Ochre

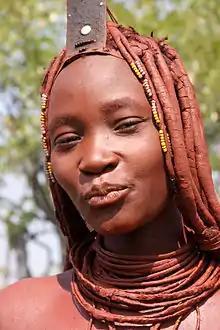
Himba woman covered with a traditional ochre pigment

Red ochre has been used as a colouring agent in Africa for over 200,000 years. Women of the Himba ethnic group in Namibia use a mix of ochre and animal fat for body decoration, to achieve a reddish skin colour. The ochre mixture is also applied to their hair after braiding. Men and women of the Maasai people in Kenya and Tanzania have also used ochre in the same way.